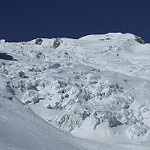
Label: glacier